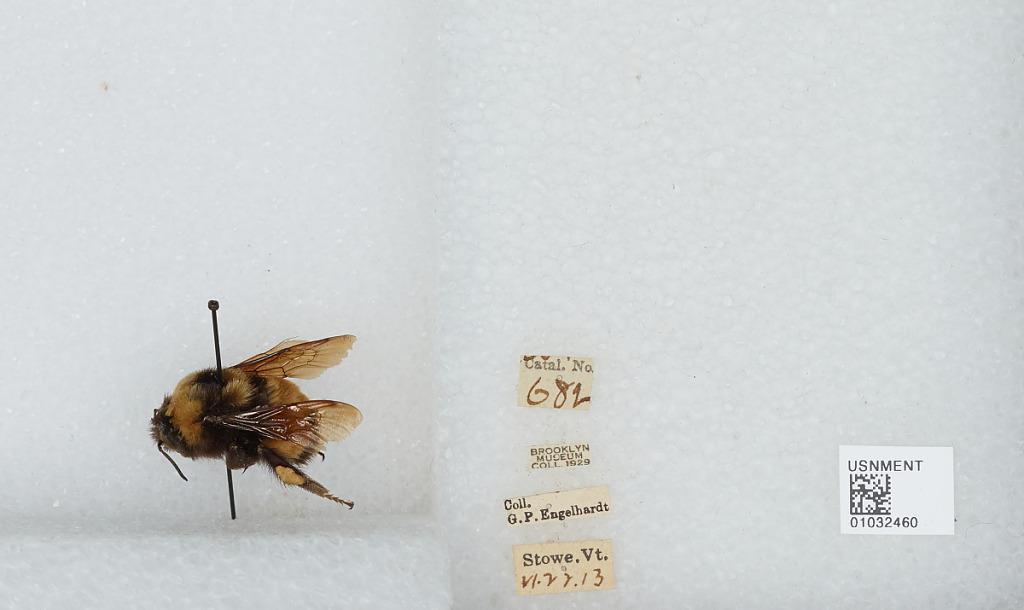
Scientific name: Bombus (Bombus) terricola Kirby
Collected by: G. Engelhardt
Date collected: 1913-6-22
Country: United States
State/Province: Vermont
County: Lamoille
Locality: Stowe
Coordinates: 44.4753, -72.7022